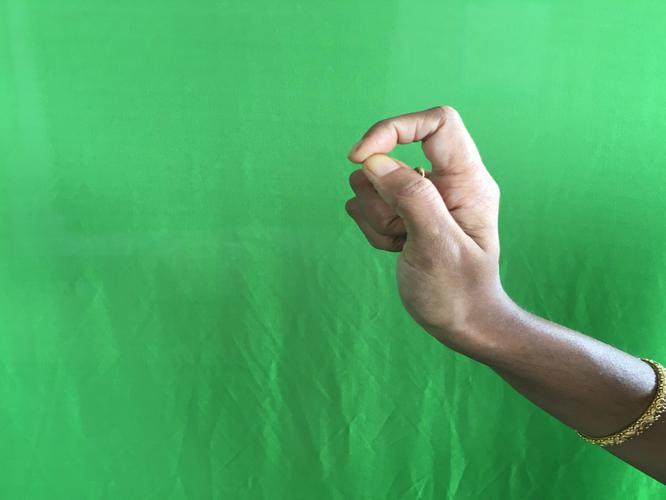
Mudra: Kapith
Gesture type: single_hand